Wothlytype

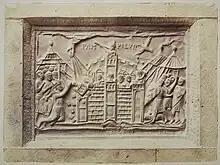
Jacob Wothly (c.1865) Shrine of Charlemagne (Karlsschrein), Aachen, Germany. Wothlytype. Private collection of Jan Weijers, via Luminous Lint

The Wothlytype enabled positive prints to be made directly on paper. The photographic emulsion consisted of a special uranium collodion that replaced the iodide, the chlorine or silver bromide. After exposure, the image was directly visible and was fixed immediately. Toning could be achieved in varying tones from deep blue-black to purple black. Sensitivity, efficiency and economy (reducing to degree the use of expensive silver) were advantages over competing processes. In addition, the collodion layer could also be transferred to ivory, wood, glass, porcelain and similar materials.